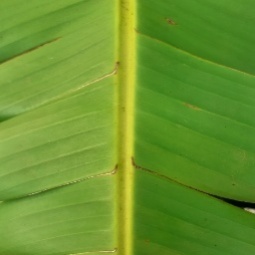
Label: Healthy